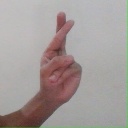
अक्षर: र